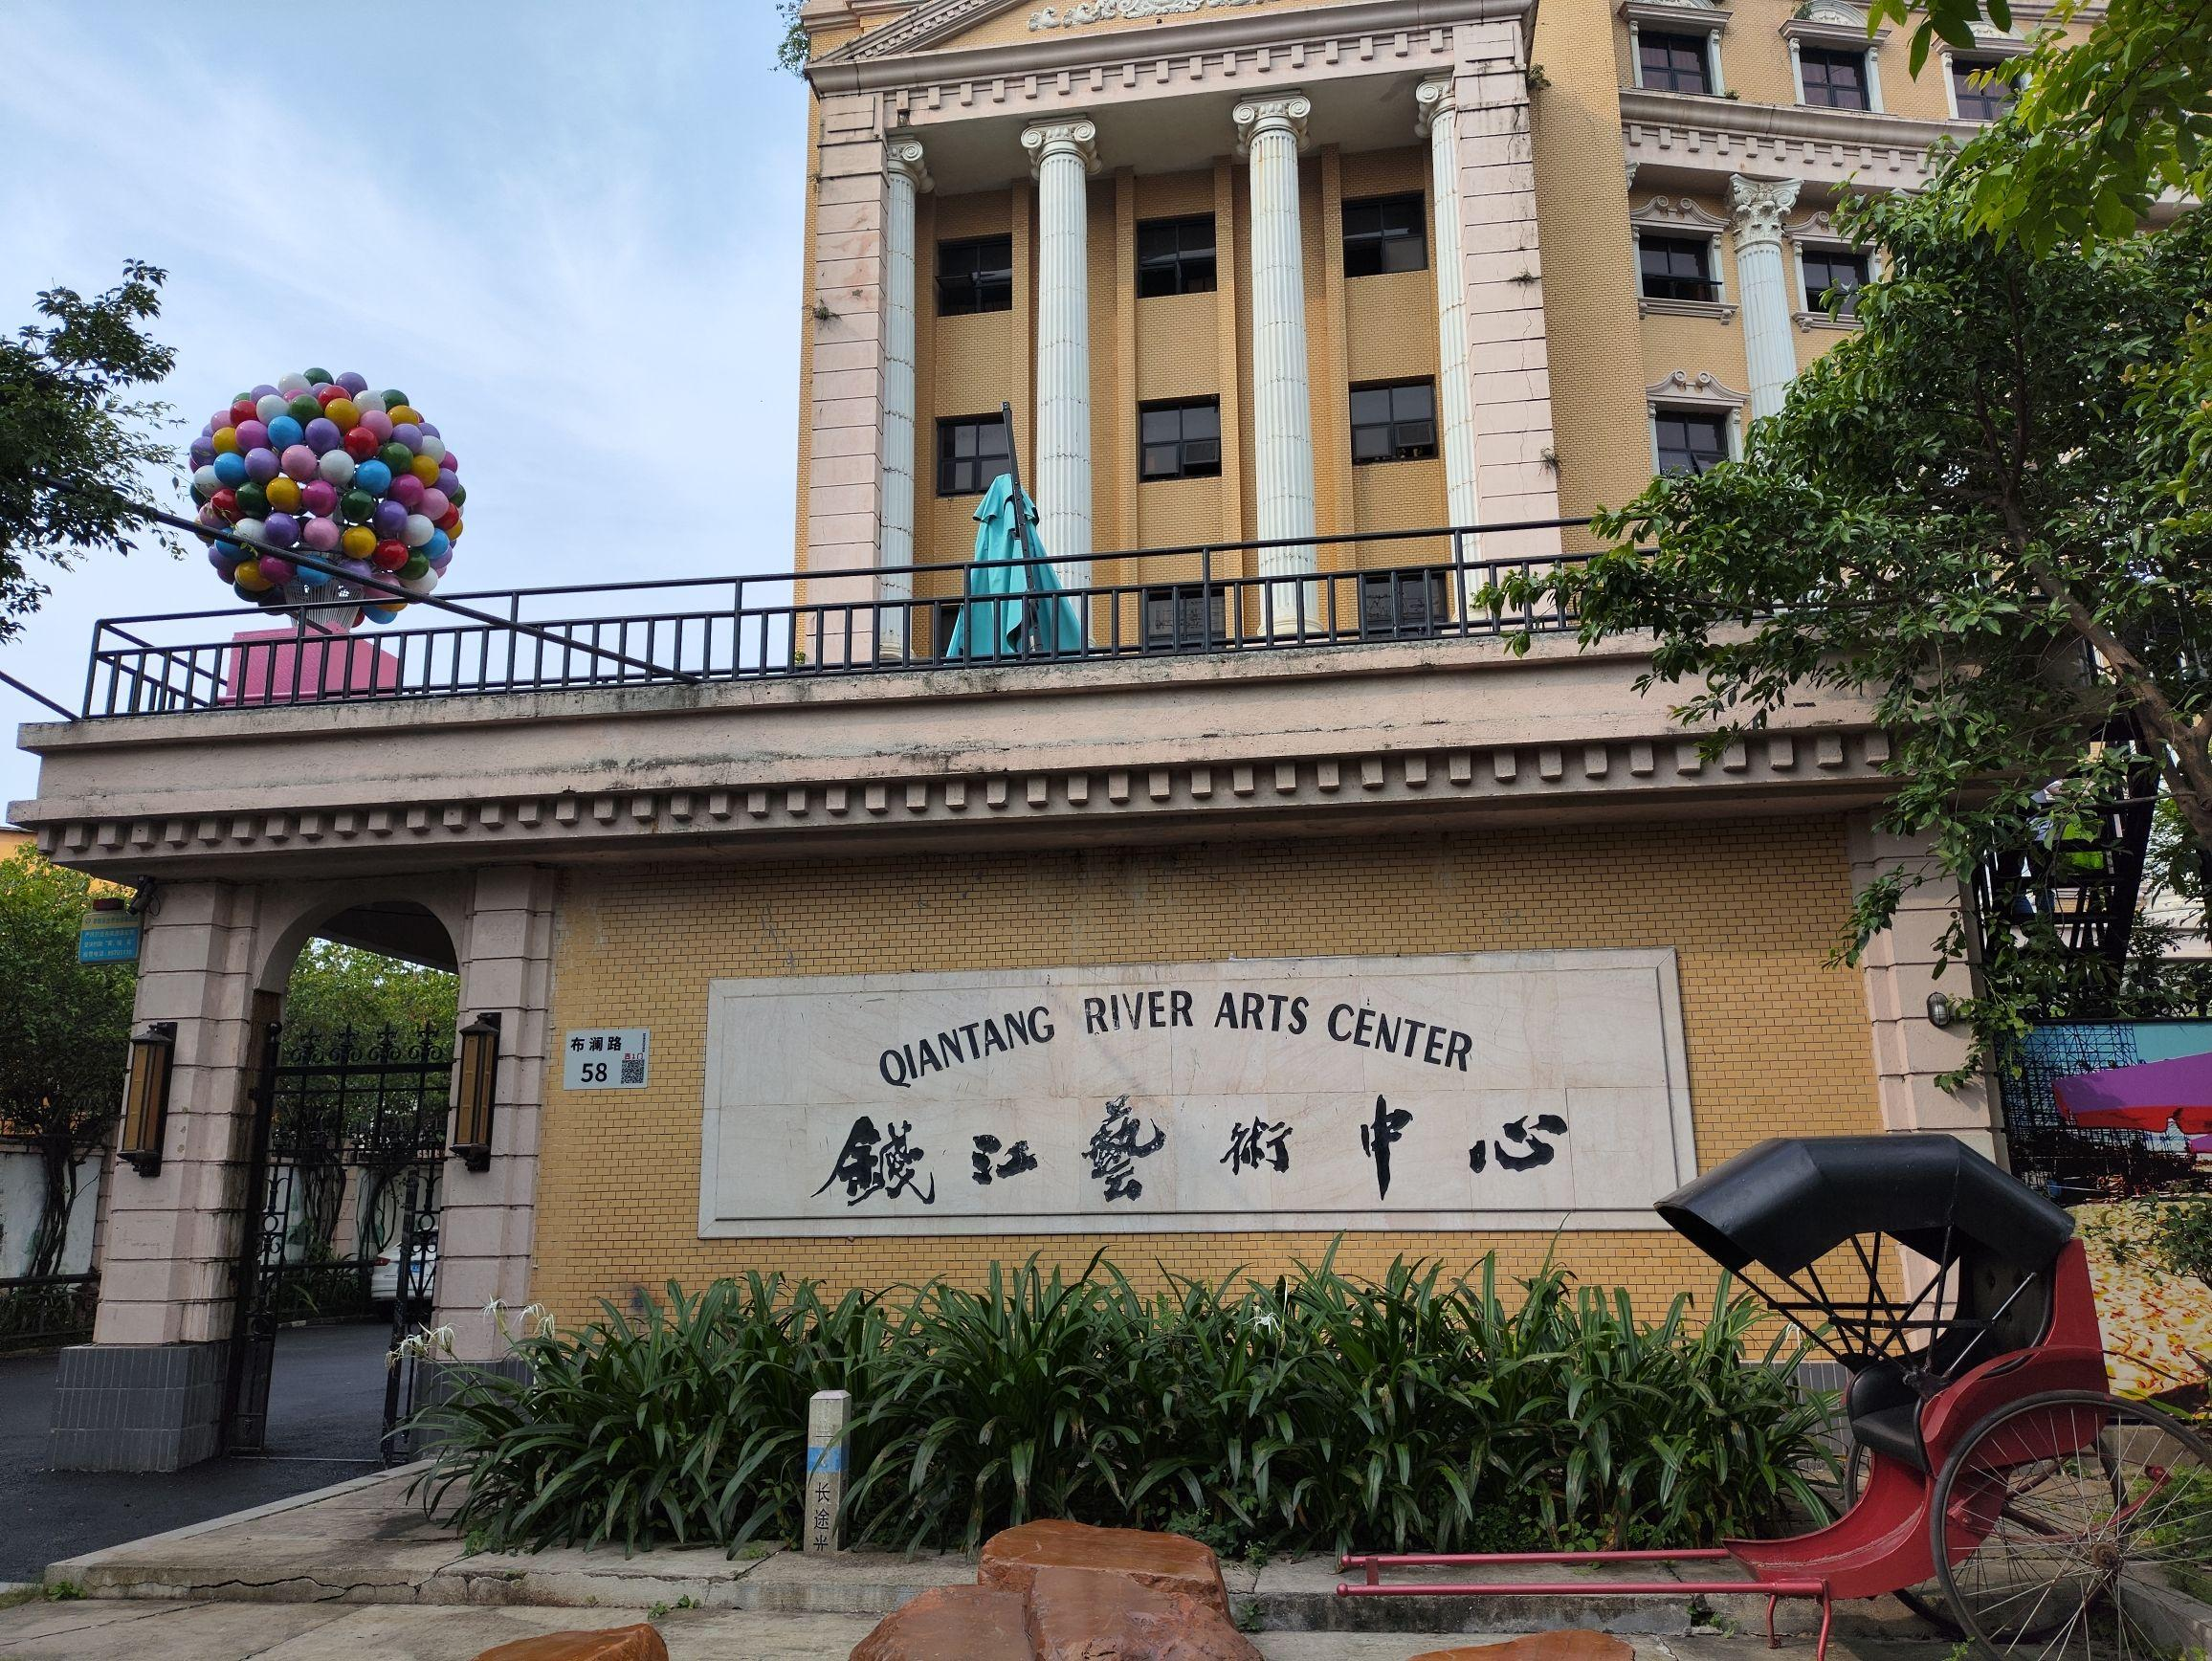
地标名称：钱江艺术中心
所在城市：深圳市·龙岗区